Red Gate

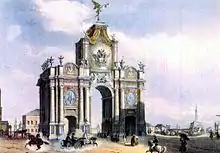
Red Gate in the 1840s

The original arch on the site of Red Gate was built to commemorate the Battle of Poltava in 1709. Catherine I replaced it with a new structure in order to commemorate her own coronation in 1724. This arch burnt down 8 years later and was restored in 1742, for Elizabeth's coronation procession, which proceeded from the Moscow Kremlin to the Lefortovo Palace through the edifice.